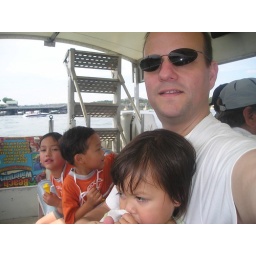
Floating in the amphibious duck truck on Lake Austin